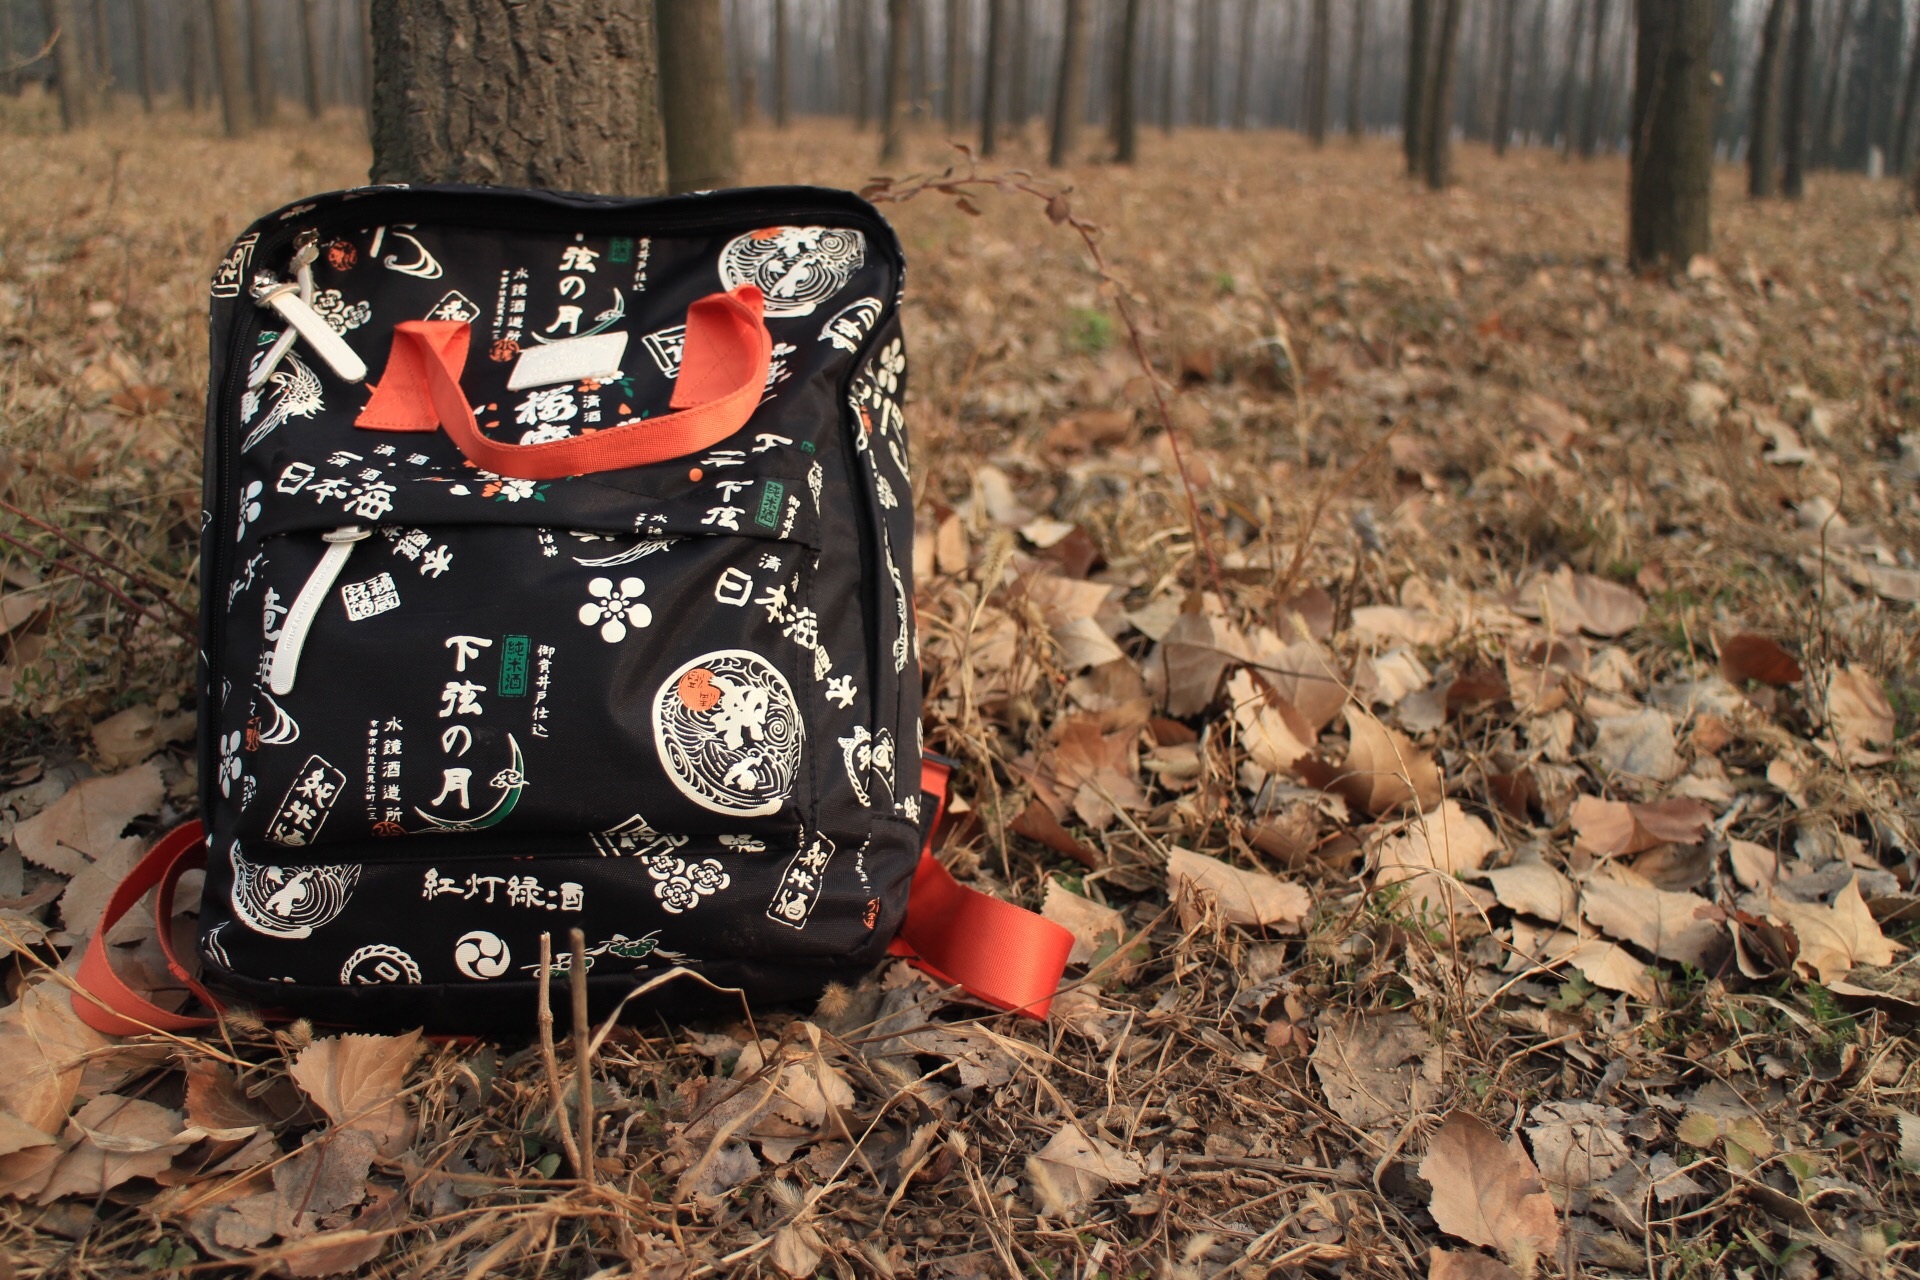
backpack, autumn, soil, bag, woods, litter, school, forgotten, the leaves